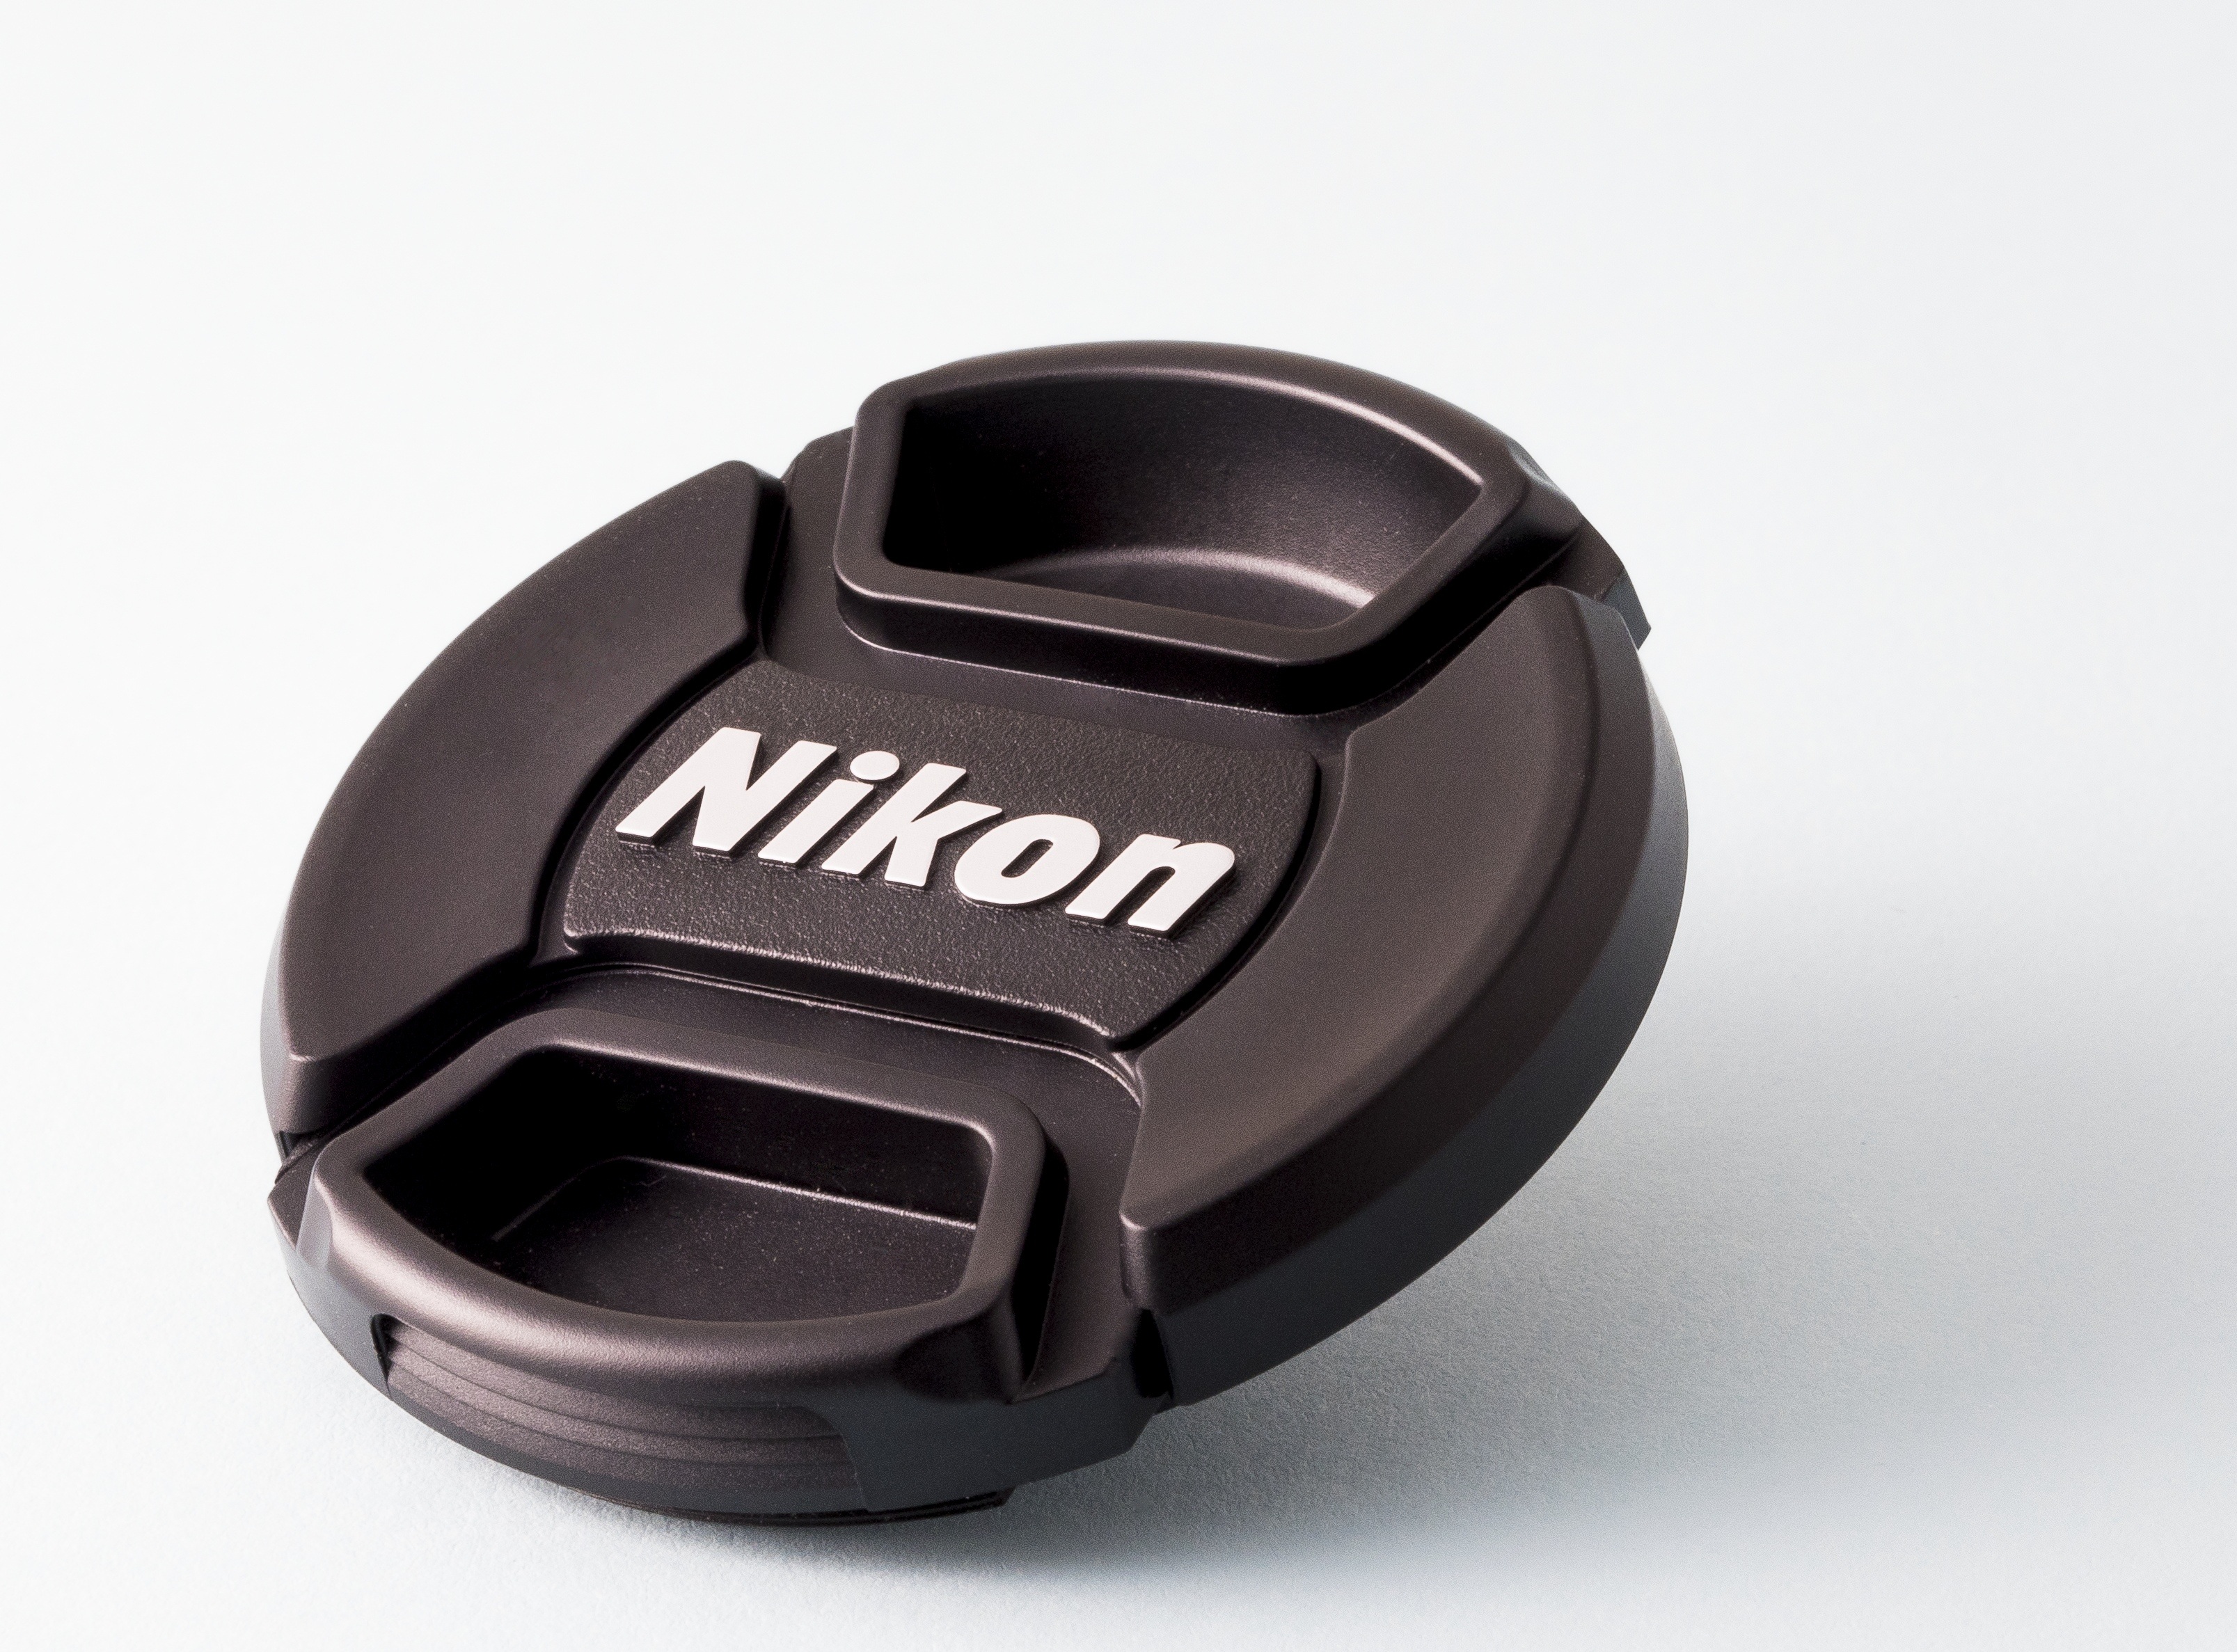
black and white, nikon, lens cap, product, golf club, camera lens, cameras optics, camera accessory, lens hood